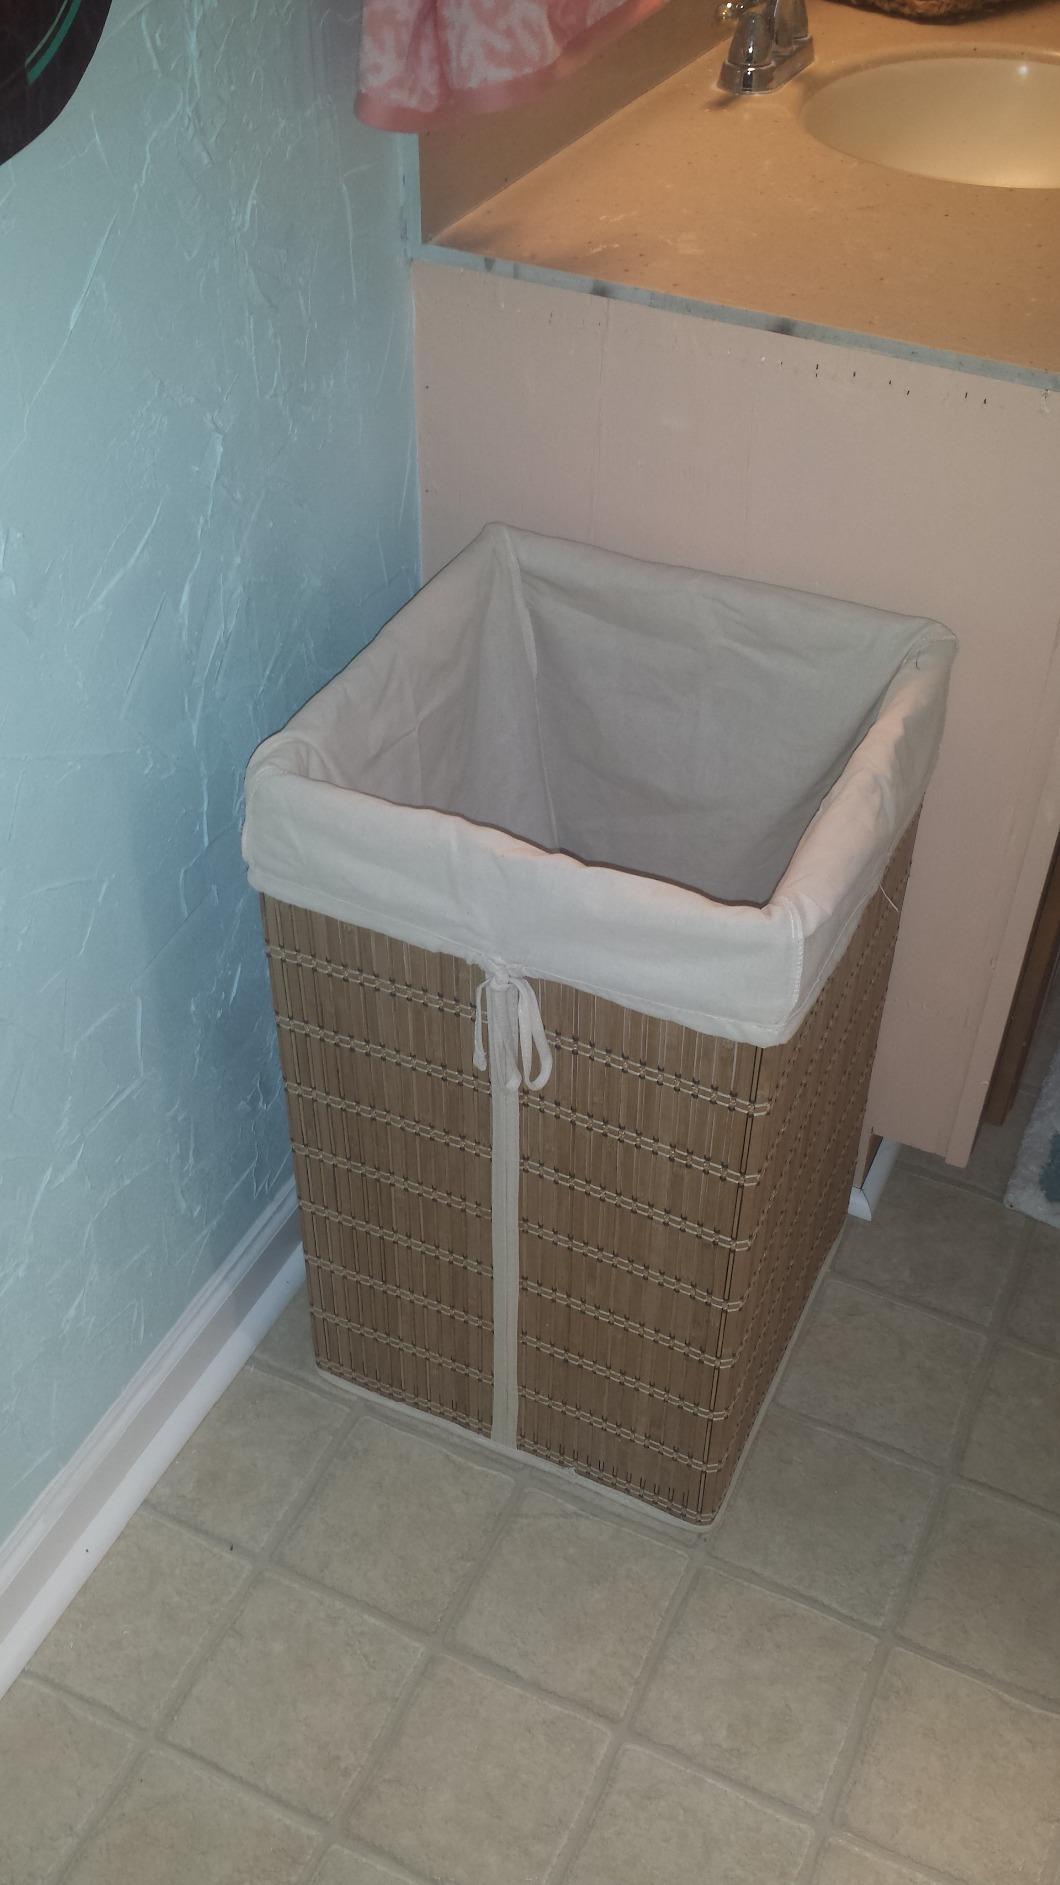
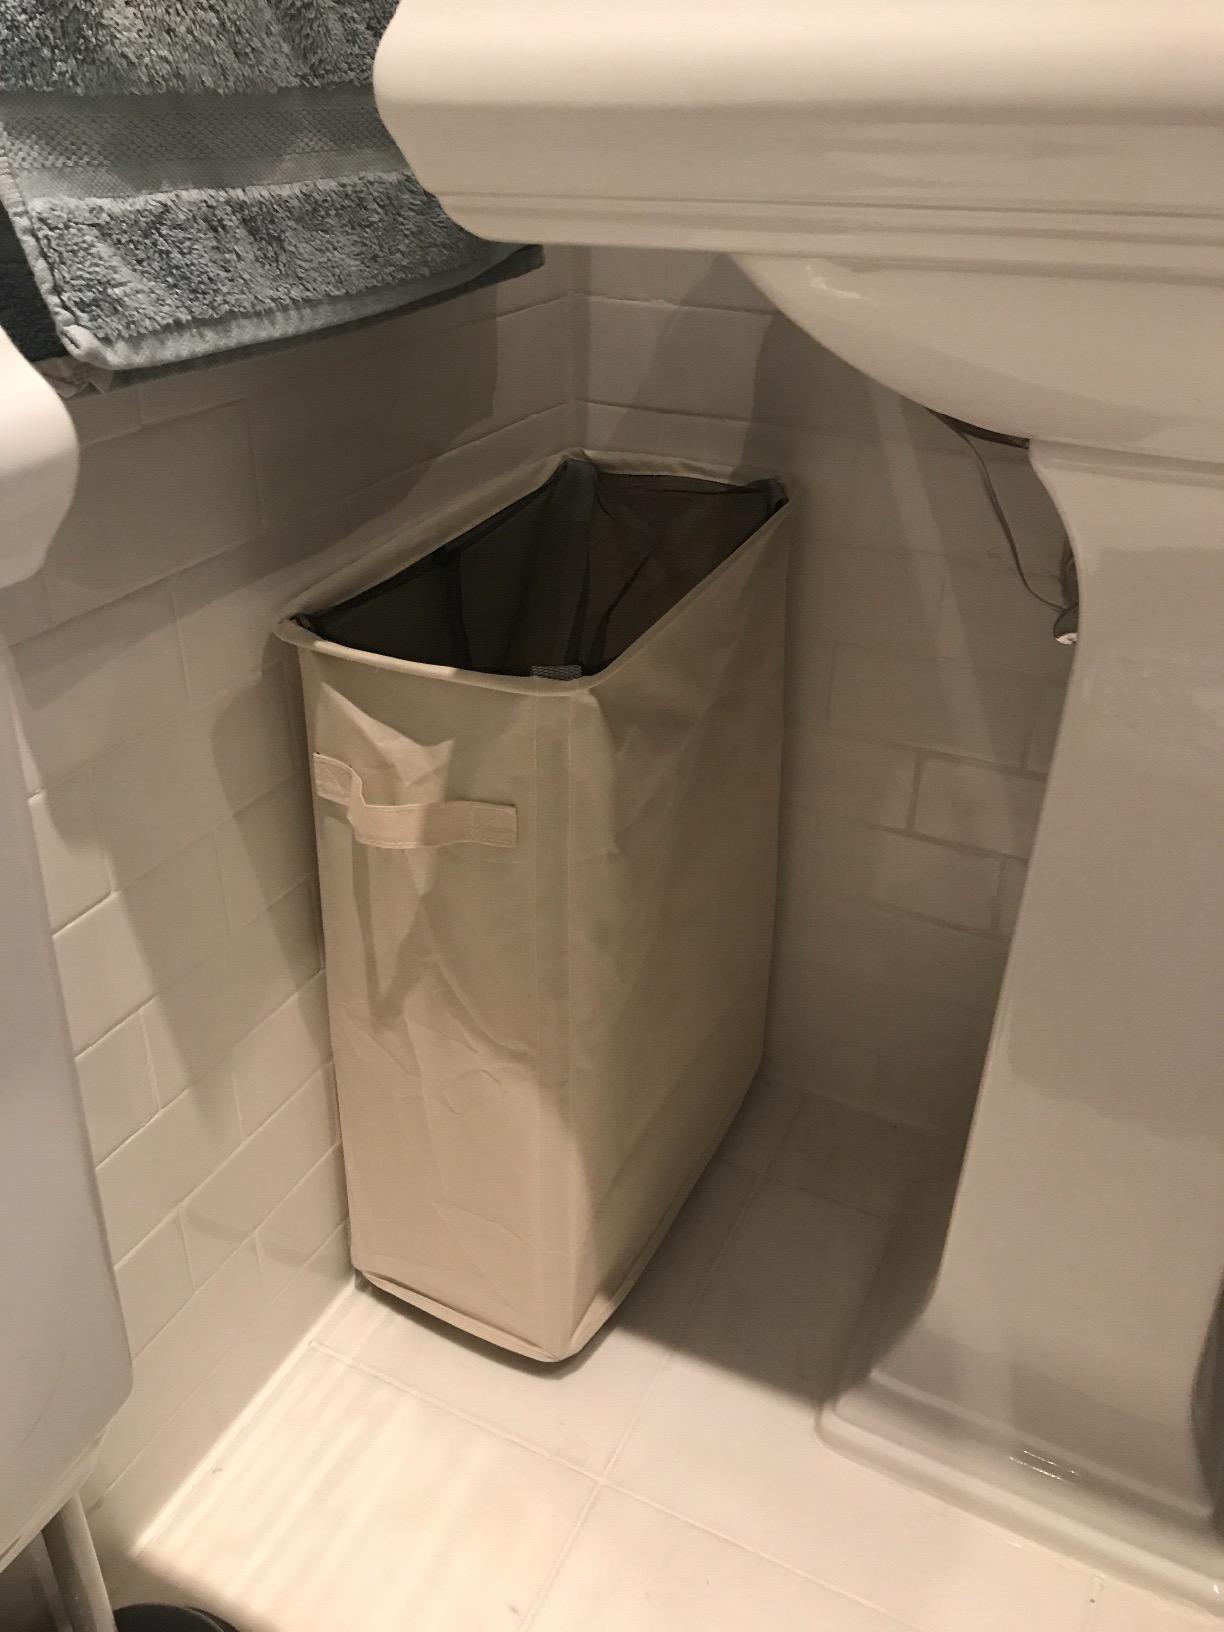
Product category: items_hamper
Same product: no